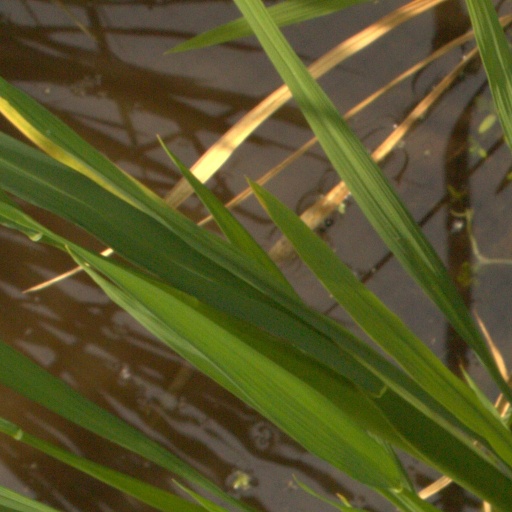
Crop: rice